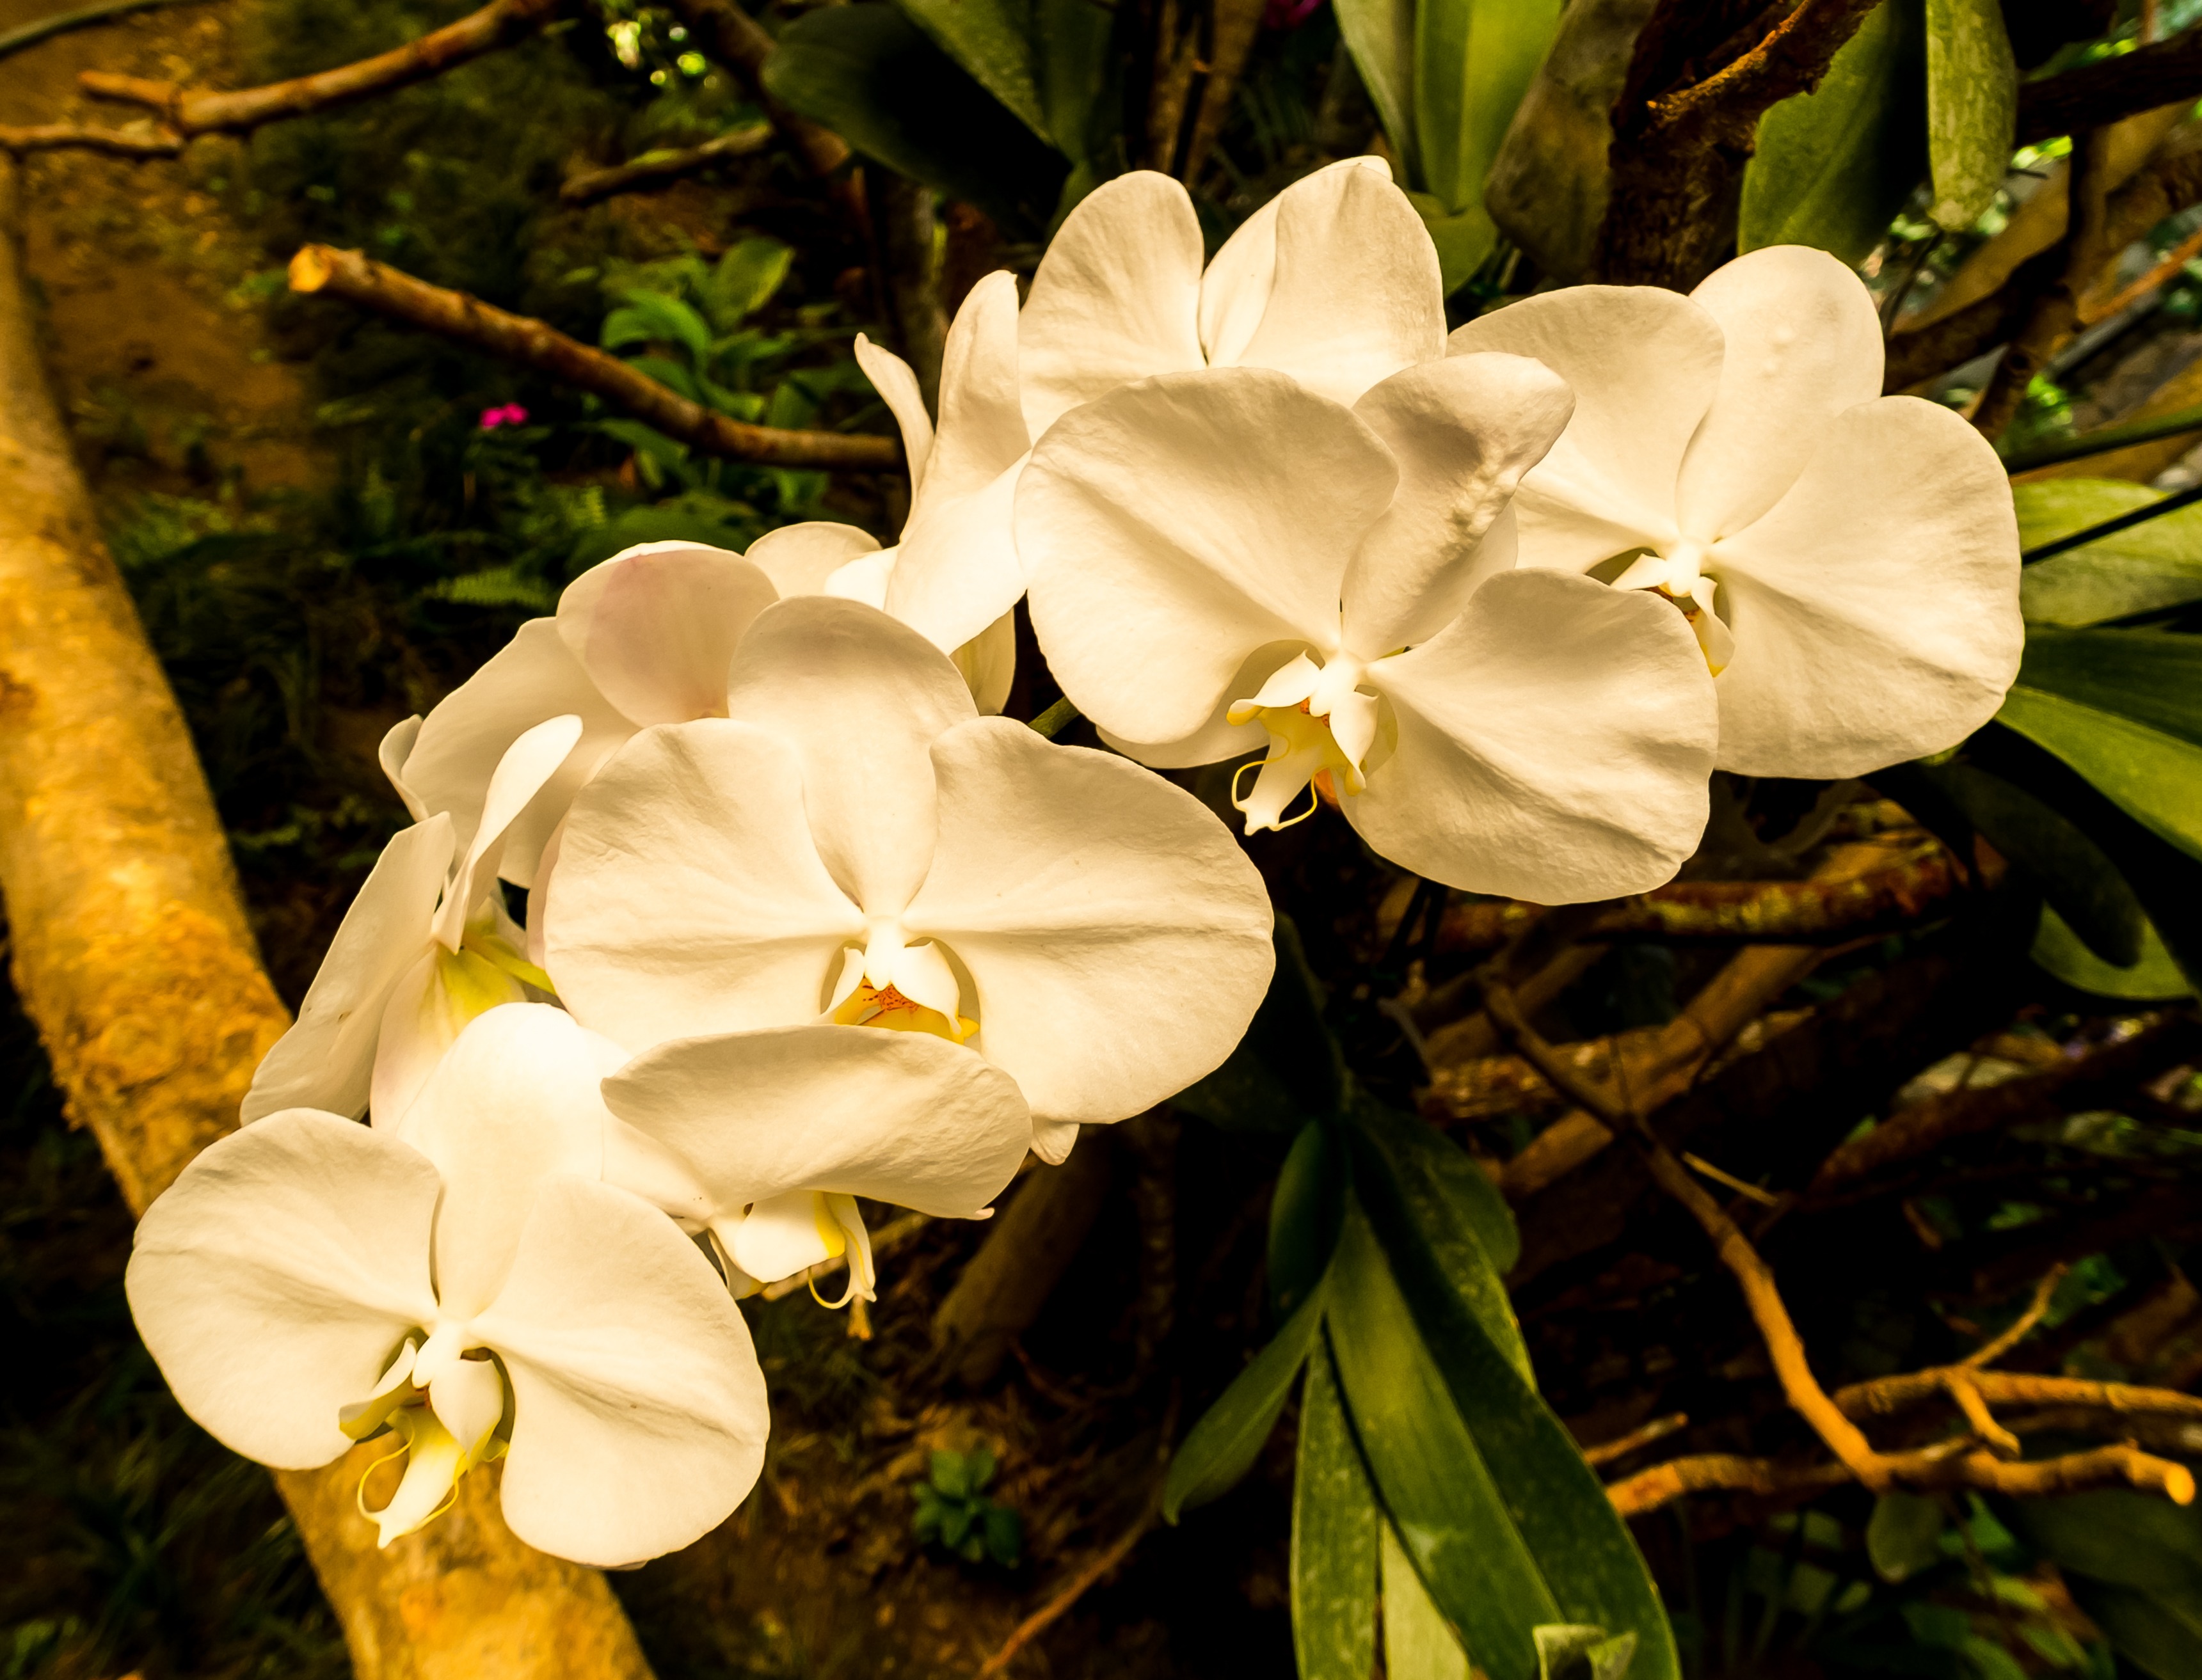
nature, blossom, plant, white, sunlight, leaf, flower, petal, bloom, botany, yellow, flora, orchid, wildflower, shrub, macro photography, jasmine, flowering plant, land plant